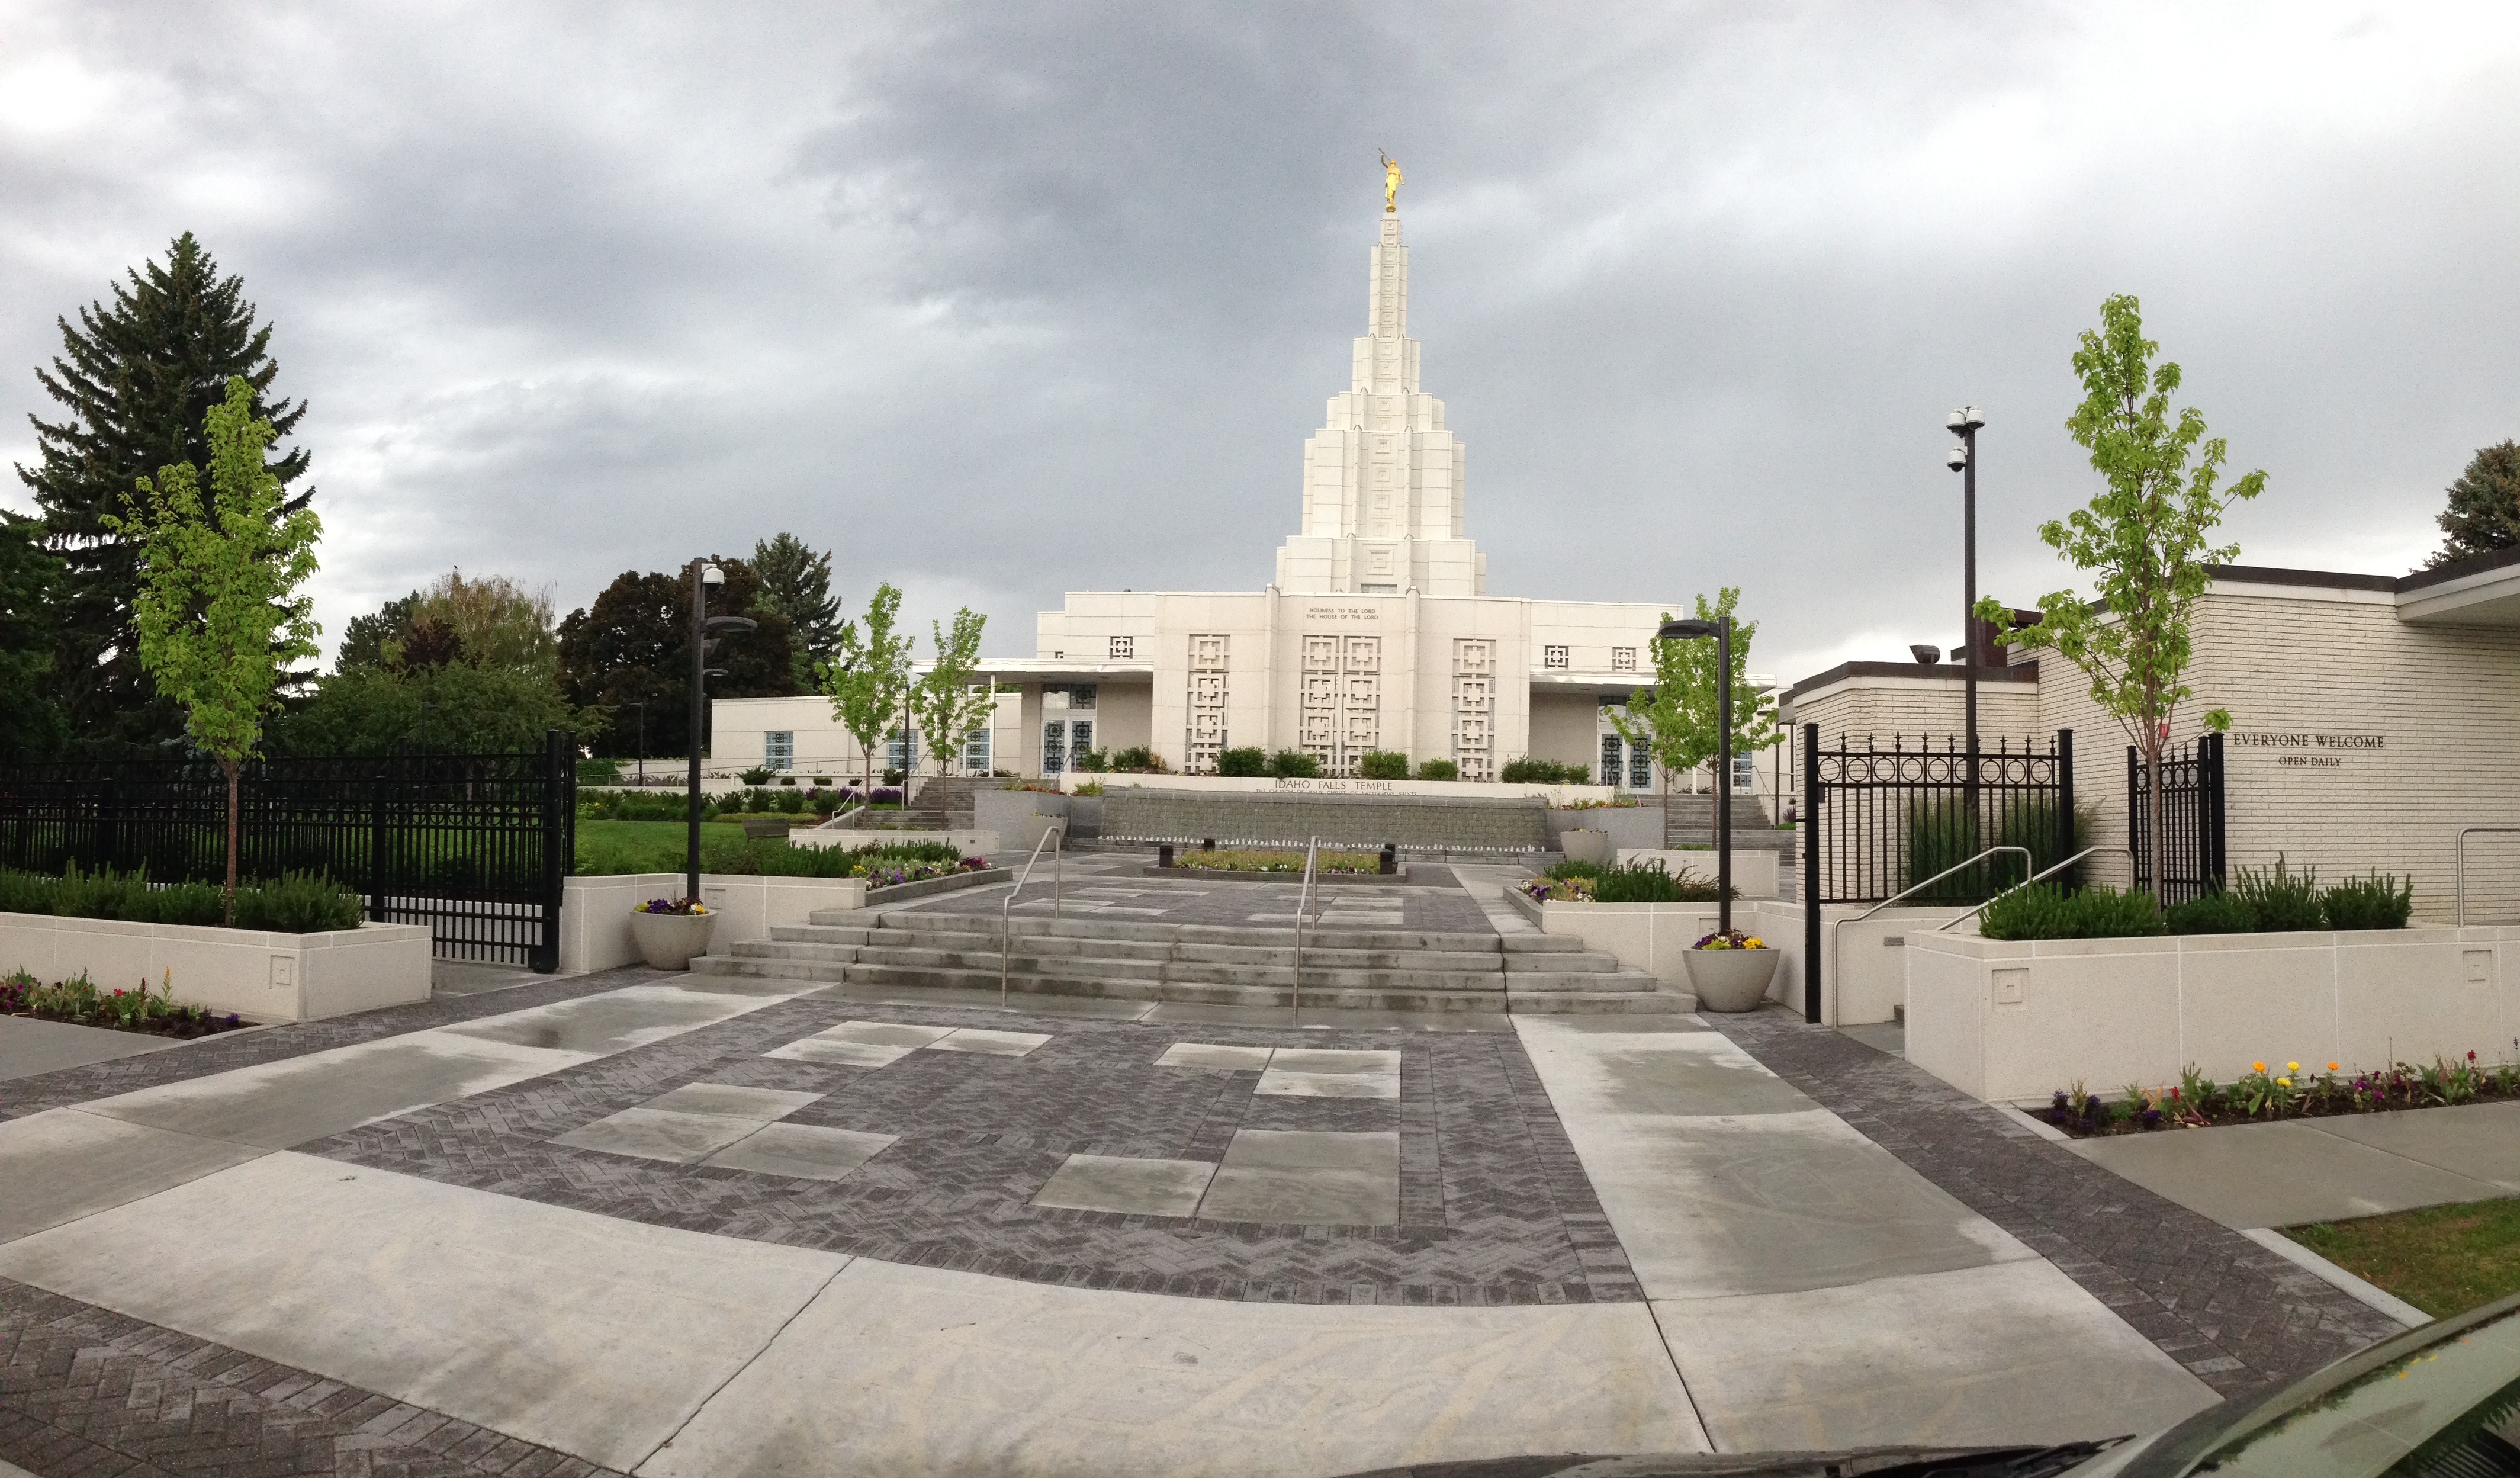
light, architecture, palace, monument, love, heaven, symbol, plaza, peace, religion, landmark, church, christian, praying, place of worship, spiritual, life, pray, religious, christ, memorial, family, temple, faith, hope, jesus, prayer, beautiful, christianity, worship, holy, town square, glory, estate, spirit, gospel, god, eternity, believe, lord, spirituality, salvation, belief, savior, forgiveness, eternal, families, praising